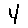
Label: 4